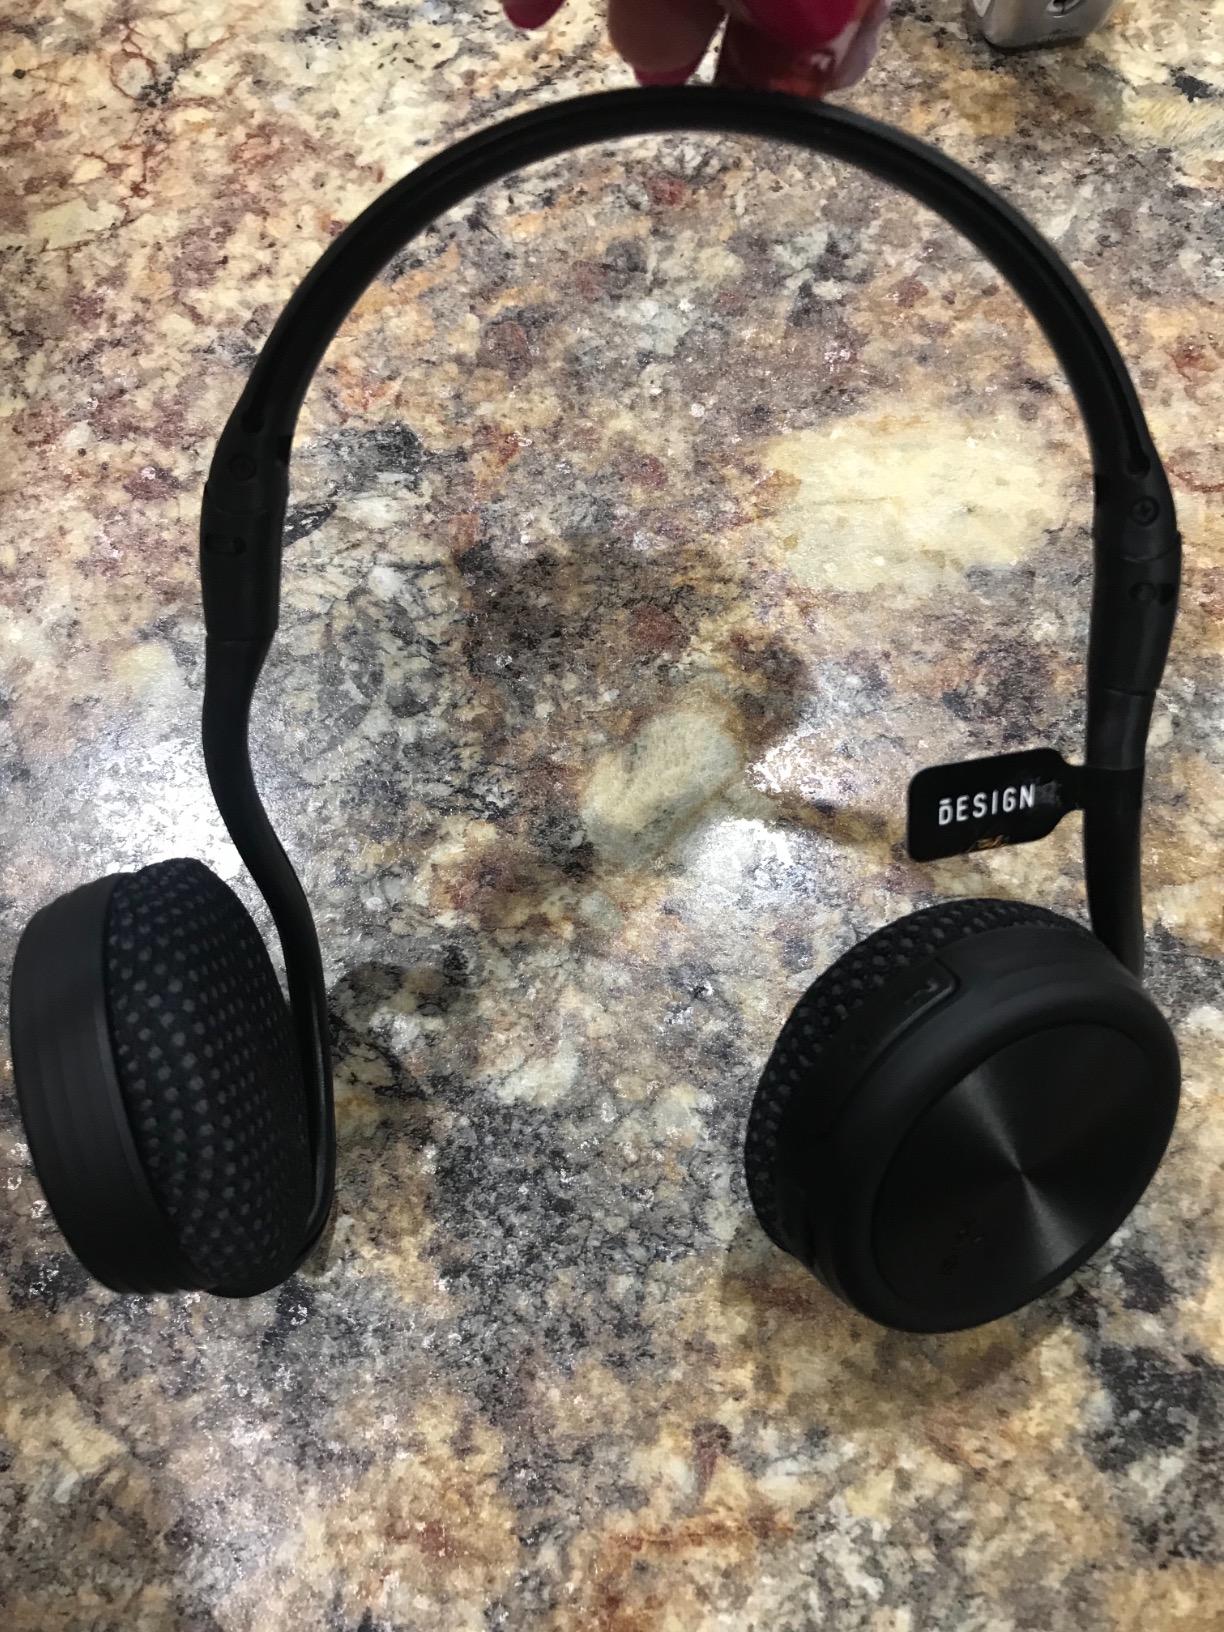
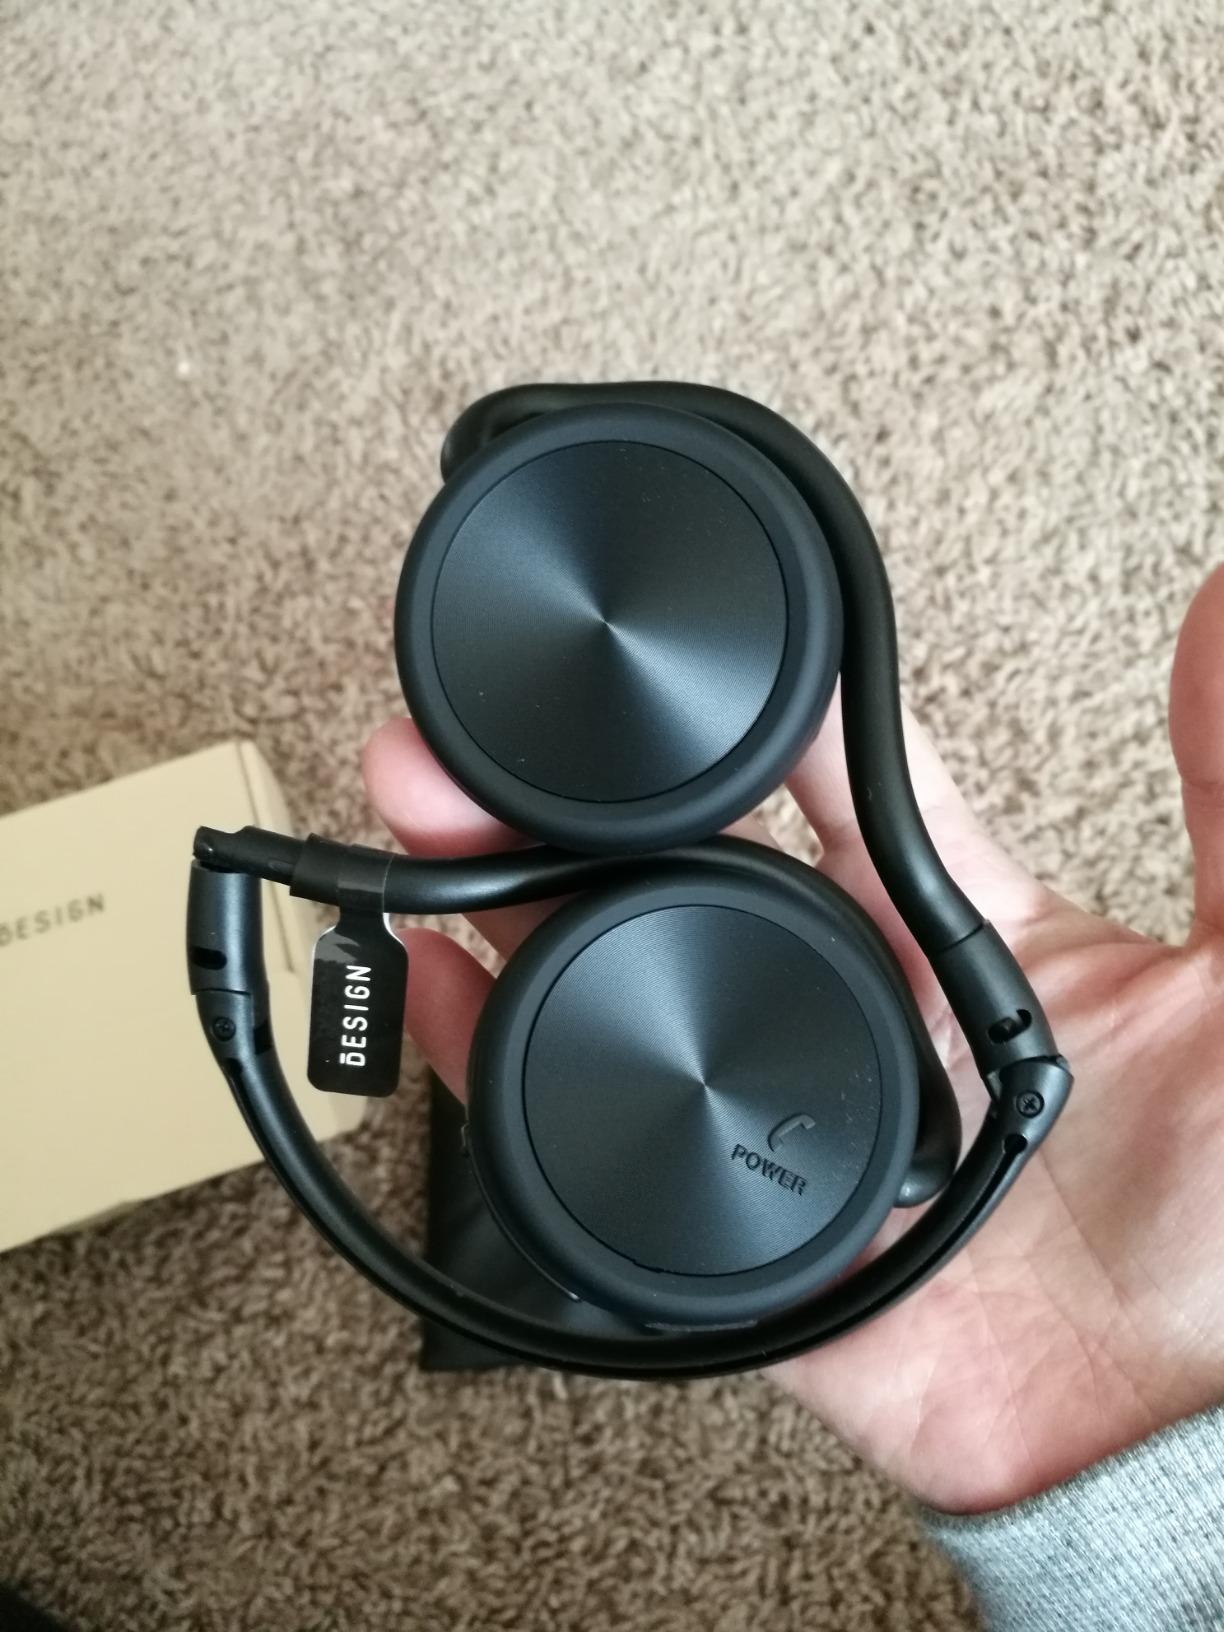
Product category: headphones
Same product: yes